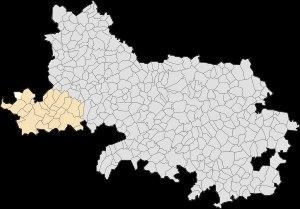
Fontaine-l'Étalon est une commune française située dans le département du Pas-de-Calais en région Hauts-de-France.